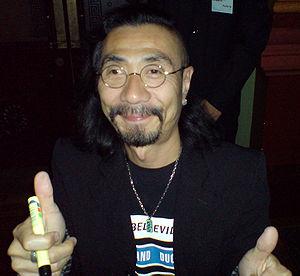
Shadow of the Colossus, ou Wander and the Colossus au Japon, est un jeu vidéo d'action-aventure japonais développé et édité par Sony Computer Entertainment pour la PlayStation 2. Le jeu est sorti en octobre 2005 en Amérique du Nord et au Japon et en février 2006 en Europe. Le jeu est développé par la Team Ico, qui avait précédemment dirigé le jeu Ico.
Kow Otani, né le 1ᵉʳ mai 1957, est un compositeur japonais. Il a surtout composé pour des films, des séries animées et quelques jeux vidéo, parmi lesquels les musiques pour Shadow of the Colossus.